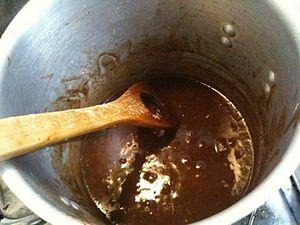
Préparation de la sauce demi-glace.